Blue Labour (Pabst and Geary book)

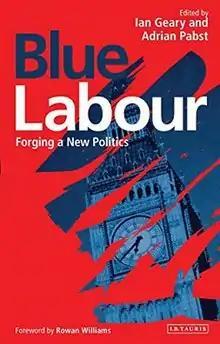

Blue Labour: Forging a New Politics is a 2015 book edited by Ian Geary and Adrian Pabst.